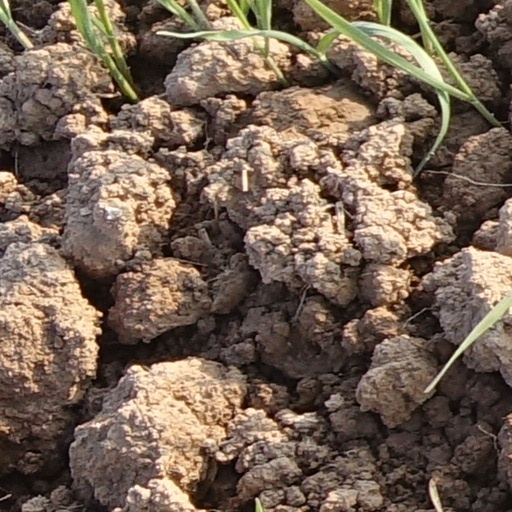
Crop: wheat